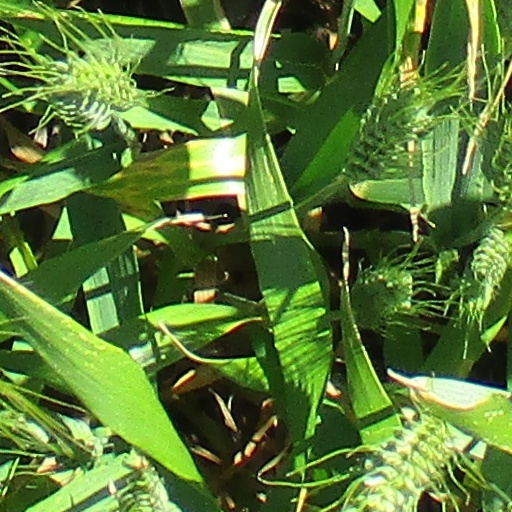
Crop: wheat